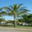
Label: palm_tree